Mauricio Pochettino

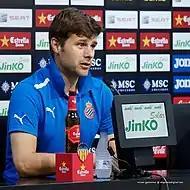
Pochettino as coach of Espanyol in 2012

In 2009–10, Pochettino once again led Espanyol to a comfortable league position, in a campaign where club captain (and his former teammate) Raúl Tamudo fell out of favour, particularly after the January 2010 arrival of the coach's compatriot Dani Osvaldo. On 28 September 2010, he agreed to a one-year extension at the Estadi Cornellà-El Prat which ran until 30 June 2012, and in May of the following year further renewed his contract until 2014. On 26 November 2012, however, following a 0–2 home loss against Getafe that left the team in last place with just nine points from 13 matches and with the manager complaining about the financial restrictions being placed upon him, his contract was terminated by mutual consent at the end of that month.